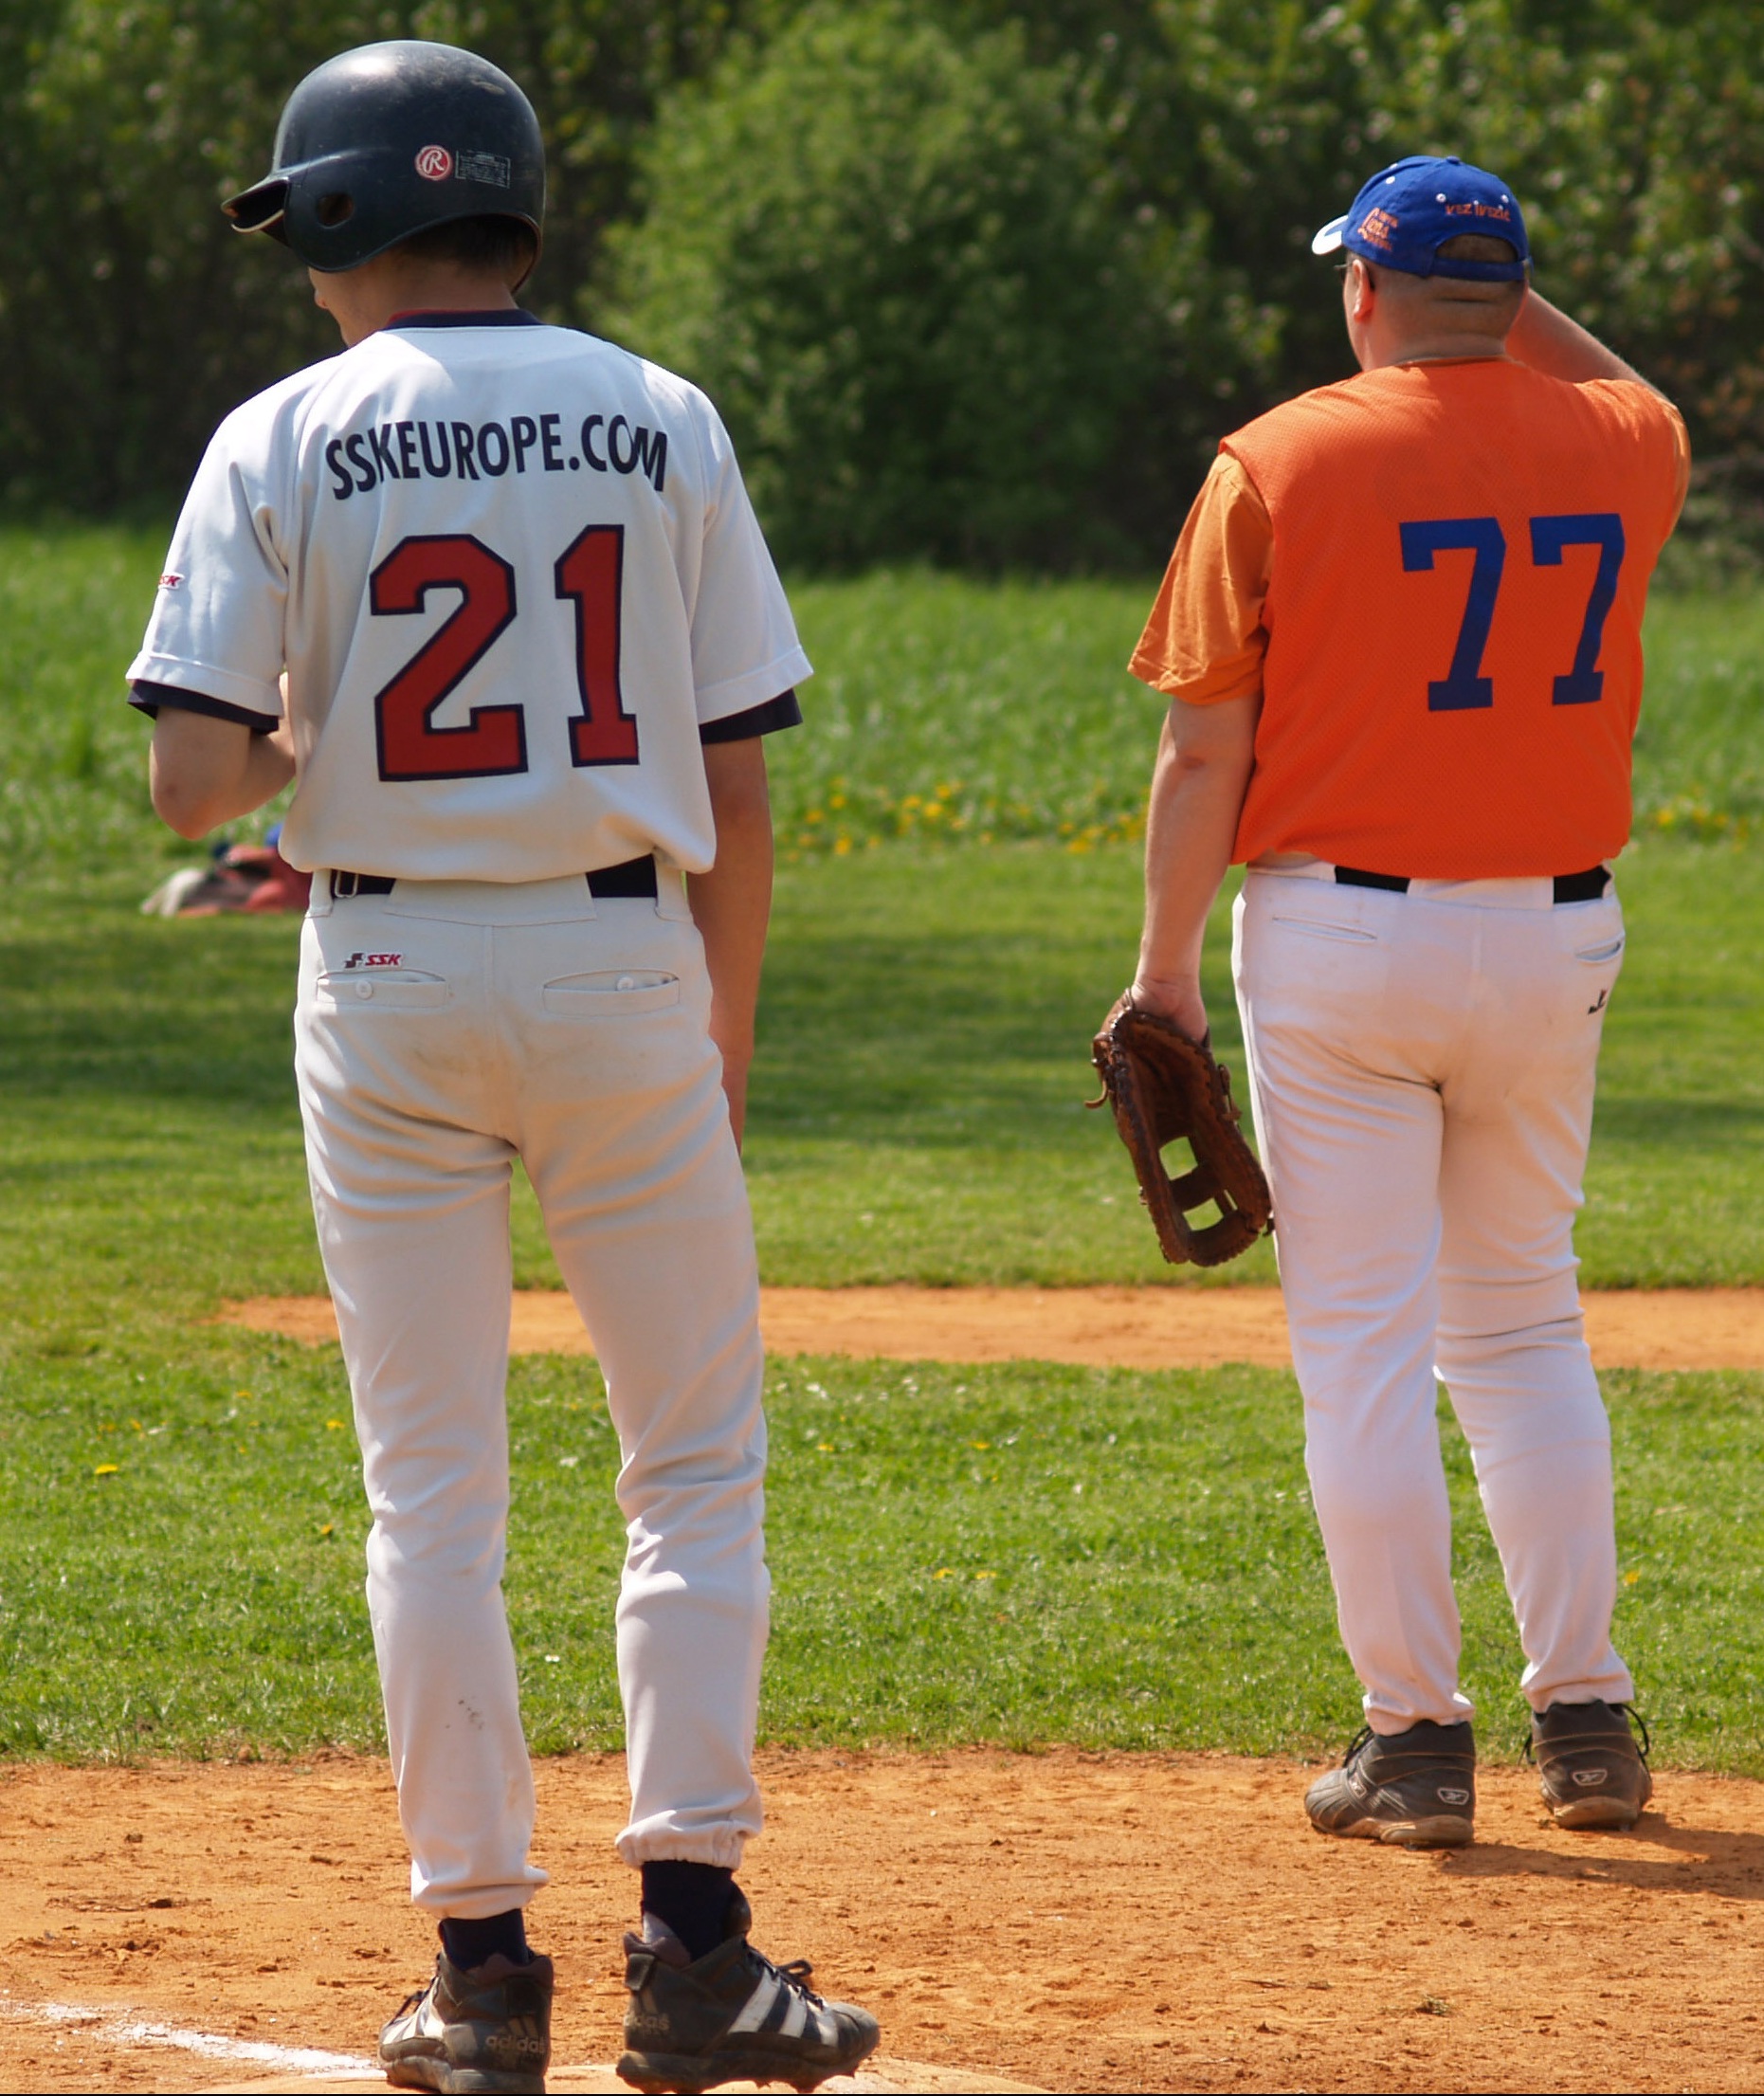
people, baseball, sport, game, action, training, club, playing, player, baseball field, pitch, activity, outdoors, team, sports, pitcher, ball, tournament, league, baseball player, catcher, ball game, team sport, infielder, college baseball, bat and ball games, baseball positions, college softball